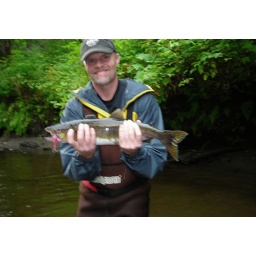
Catching pink salmon on the river in Ketchikan.